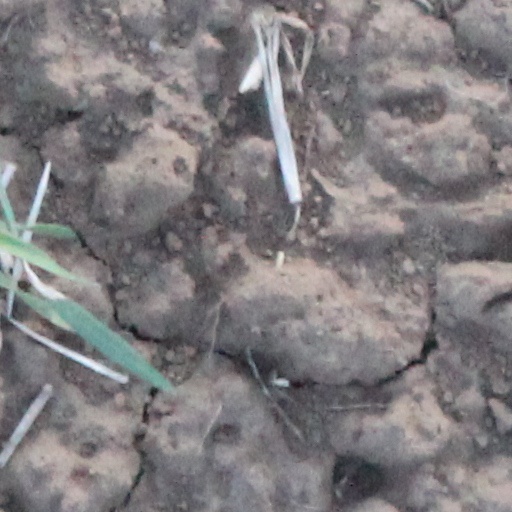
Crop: wheat